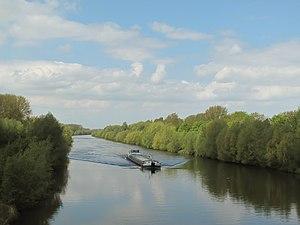
entre Bruille Saint Amand et Hergnies, l'Escaut